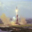
Label: rocket